Katie Morag (TV series)

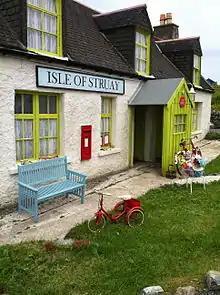
Struay Shop and Post Office from the TV series Katie Morag

The series is filmed on the Isle of Lewis in the Outer Hebrides. Although the fictional Island of Struay is based on Coll in the Inner Hebrides, the producers felt Lewis had the necessary infrastructure to create the series. Executive producer Lindy Cameron further explained, "It was important to us to try and keep as much of this production in the Highlands as we were able. By making good use of all the innate facilities and skills that Lewis has to offer us we hope that the benefit to the Island, and to all of the Hebrides, will be great."